Question: When was this picture taken?
Tambaya: Yaushe aka ɗauki wannan hoton?
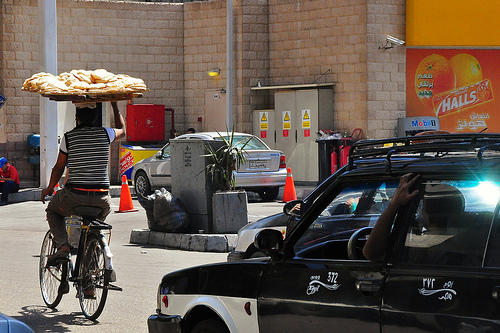
Answer: When it was sunny out.
Amsa: Lokacin da rana a waje.